1700–1750 in Western fashion

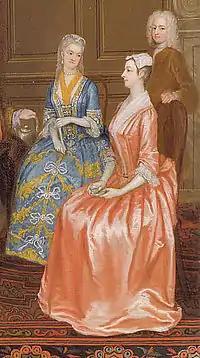
A rigid, upright posture with a sharp "break" at the bust is characteristic of the stiffly boned stays of the 1730s. These English ladies wear formal mantuas for tea.

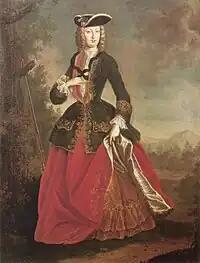
Empress Elisabeth Christine in riding costume.

In the early decades of the new century, formal dress consisted of the stiff-bodiced mantua. A closed (or "round") petticoat, sometimes worn with an apron, replaced the open draped mantua skirt of the previous period. This formal style then gave way to more relaxed fashions.